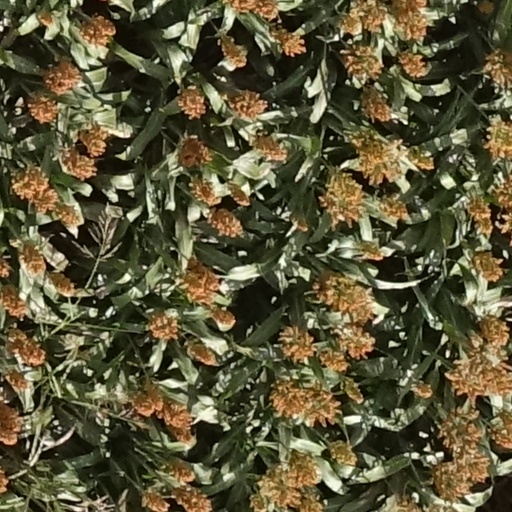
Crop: sorghum